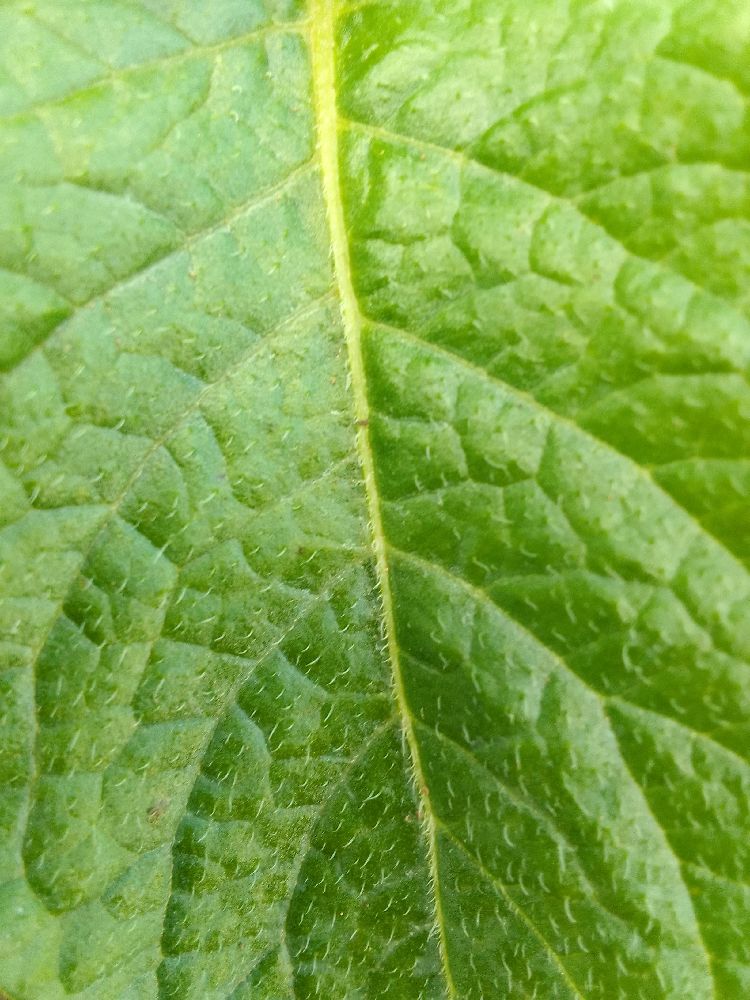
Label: Healthy